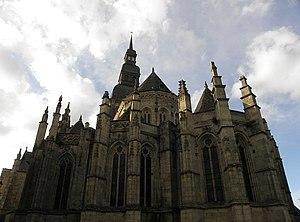
Chevet de la basilique Saint-Sauveur de Dinan (22).
La basilique Saint-Sauveur de Dinan est un édifice religieux catholique romain situé à Dinan, en France. Elle est historiquement l'une des deux églises paroissiales de la ville, l'autre étant l'église Saint-Malo.